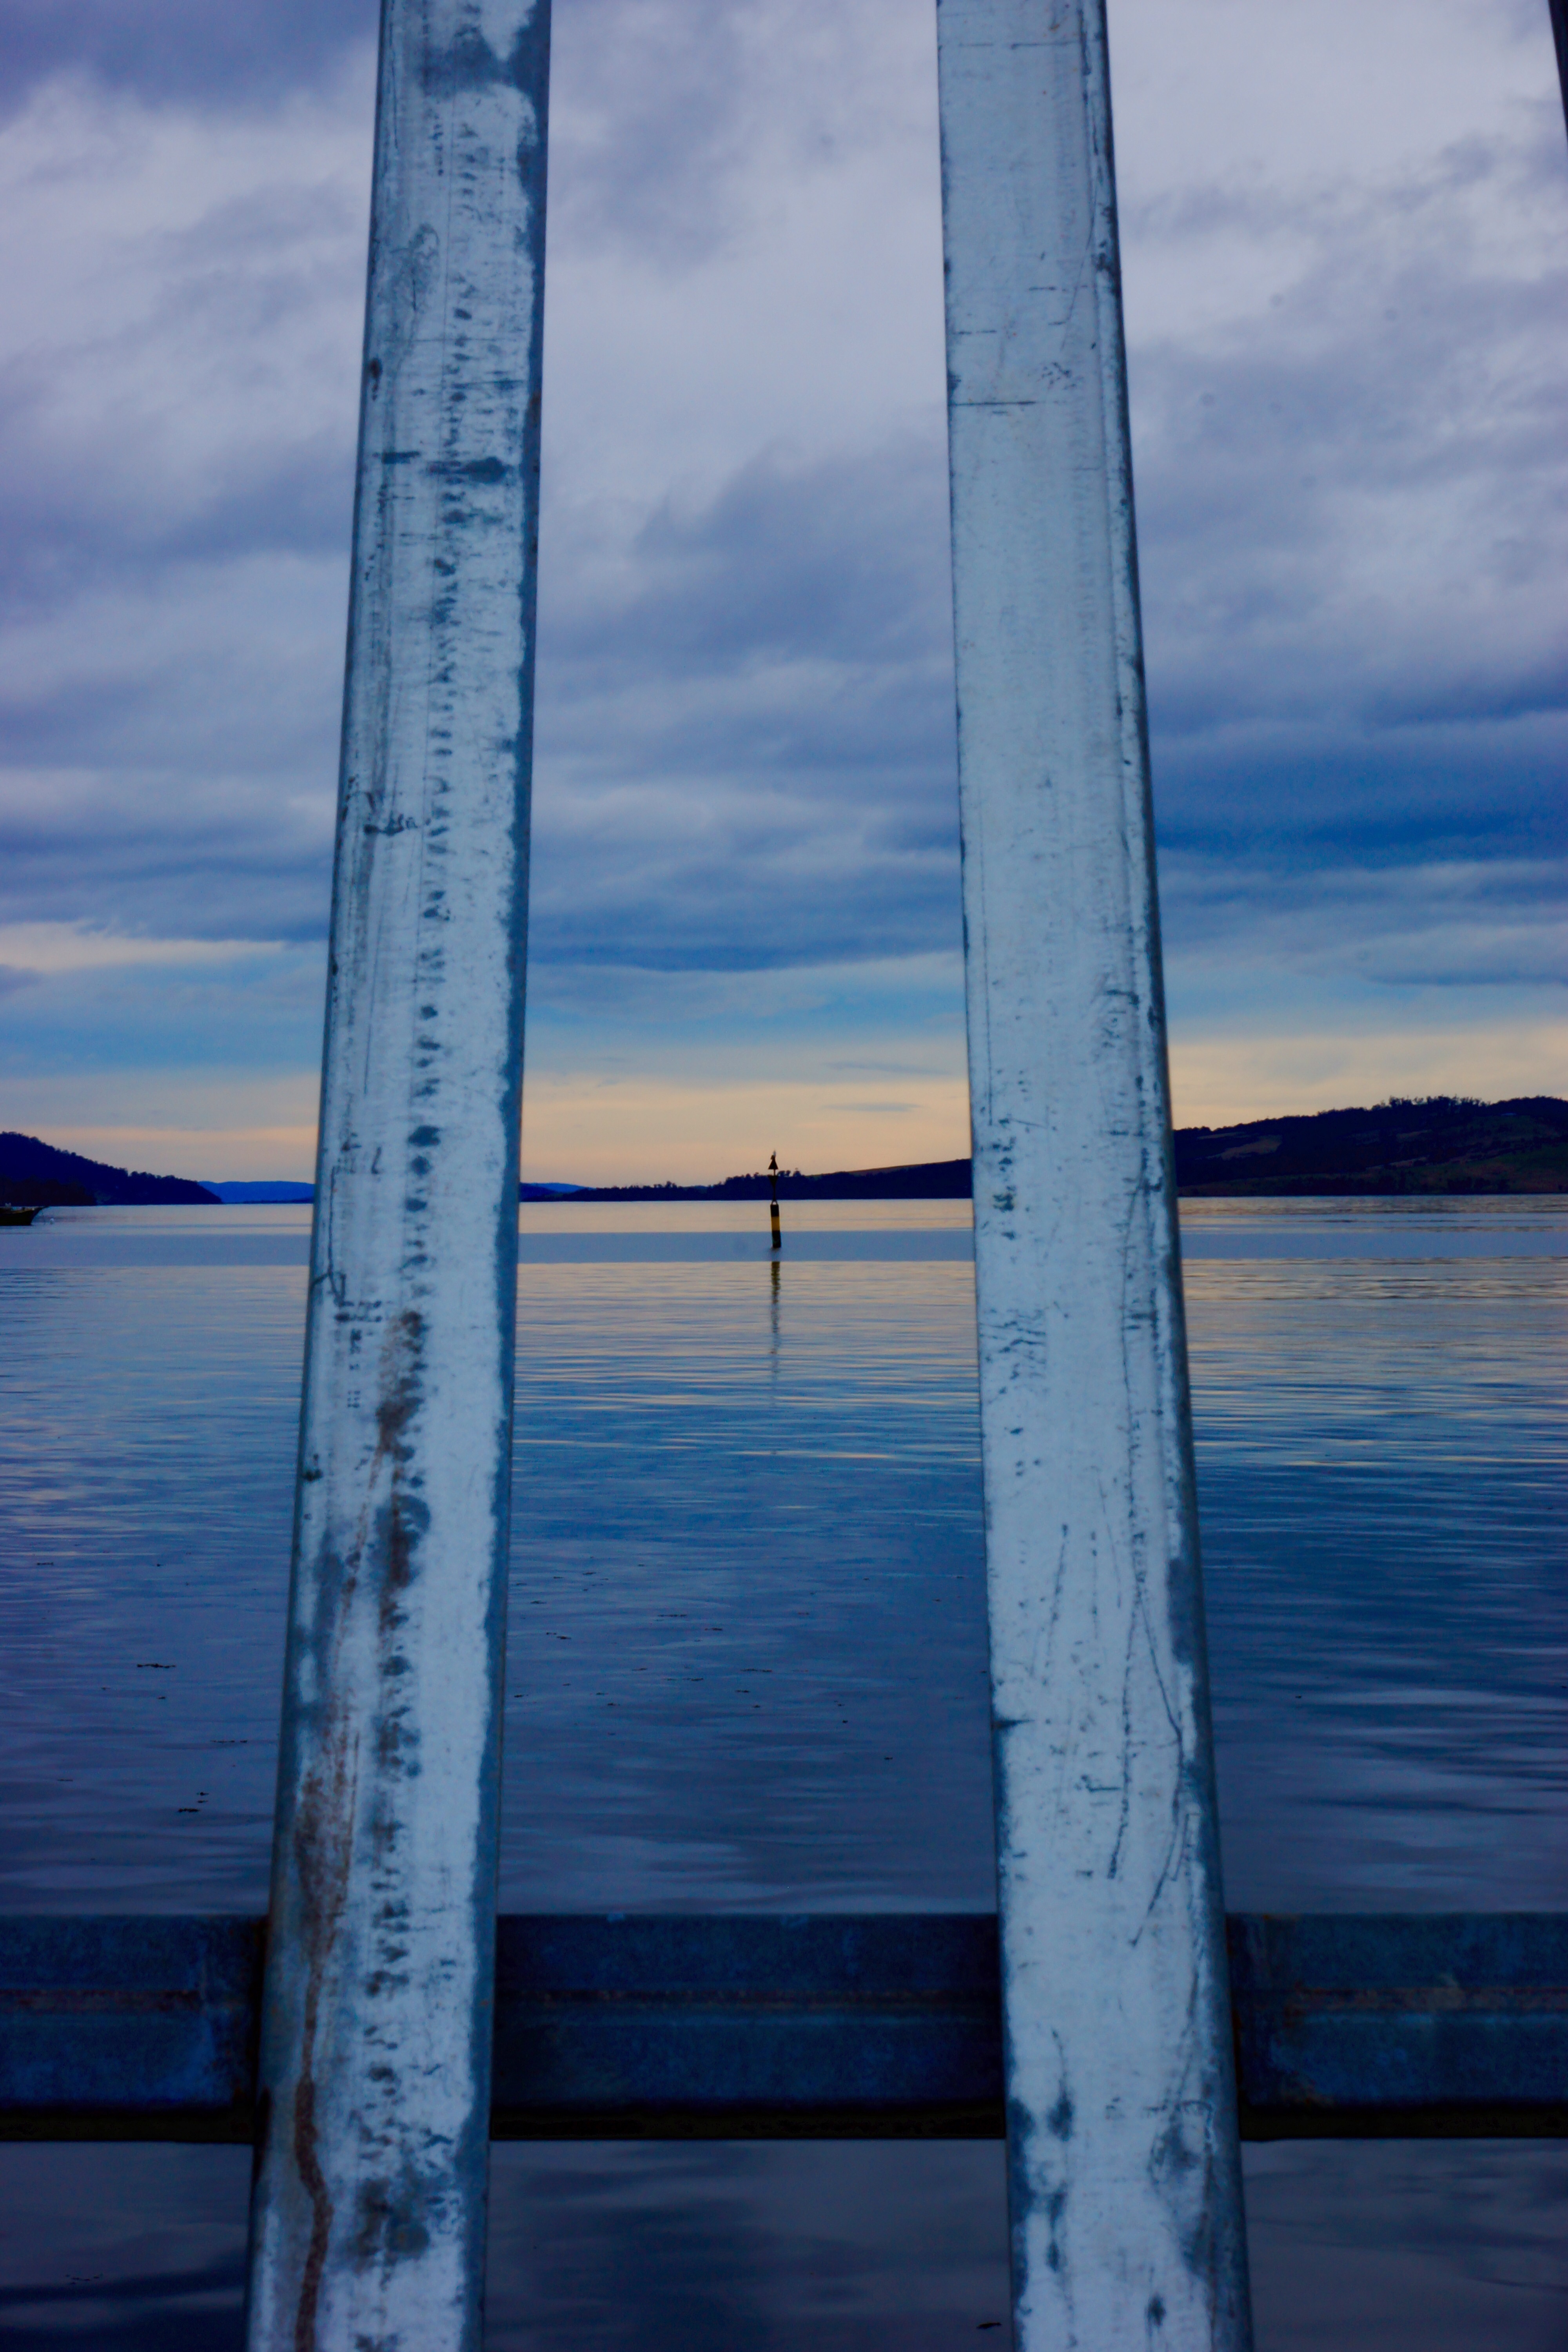
sea, coast, water, ocean, horizon, winter, cloud, sky, bridge, skyscraper, ice, reflection, tower, mast, blue